2020 World Snooker Championship

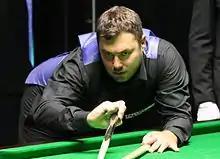
Kurt Maflin defeated four-time champion John Higgins 13–11.

Mark Williams won the first frame in the match against Stuart Bingham, with Bingham winning the next two frames. In frame four, Bingham was seven points ahead, but missed potting the black ball off the . Williams potted the black, and also the to win the frame. Williams then took the next three frames, and led 5–3 after the first session. Williams took frame nine, before Bingham won four straight frames to lead 7–6. Williams won the next two frames, but missed a in frame 16 allowing Bingham to tie the match at 8–8. Bingham won frame 17 with a break of 70, before Williams won the next two frames. With the scores later tied at 11–11, Williams won the next two frames to win the match 13–11.